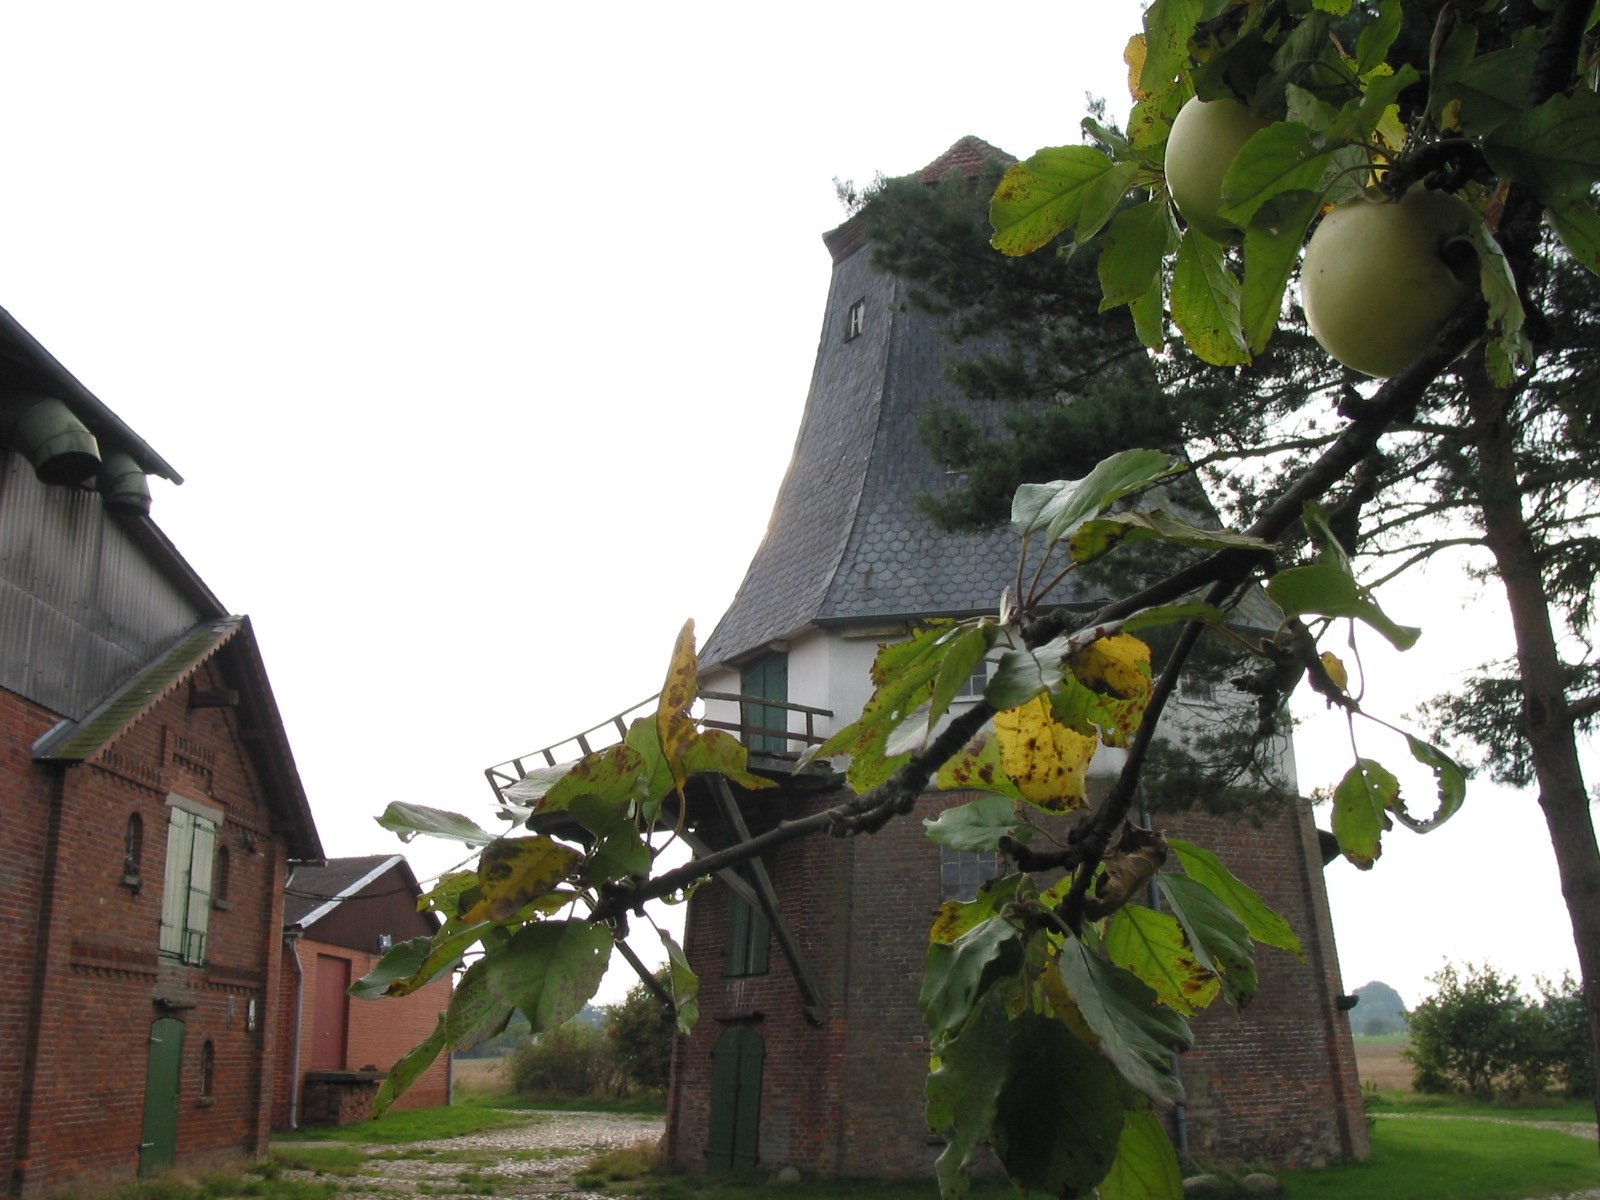
apple, tree, plant, flower, windmill, autumn, mill